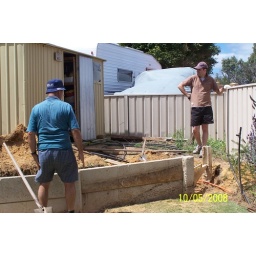
Moving the retaining wall with the help of my son in law Ross